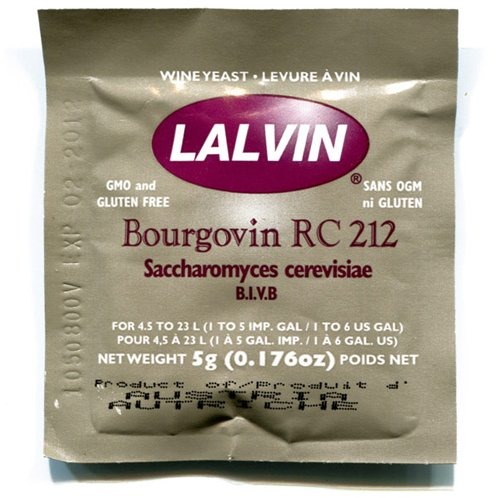
Item Name: Lalvin Bourgovin Wine Yeast (RC-212)
Value: 1.0
Unit: Count

Price: 6.24